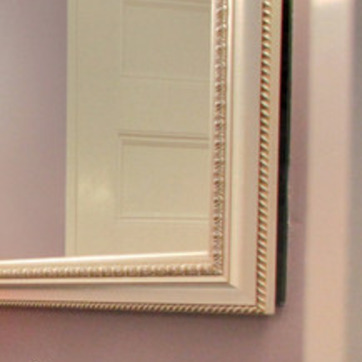
Material: mirror